Pocahaunted

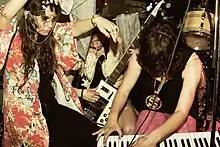
Pocahaunted in 2010

Pocahaunted (often shortened by the band to P-haunt) was a hypnagogic pop project based in Los Angeles, California founded in 2005 by Amanda Brown and Bethany Cosentino.